Stan Swamy

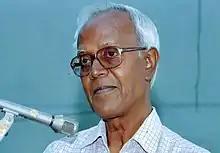
Swamy in 2010

Stanislaus Lourduswamy, SJ (26 April 1937 – 5 July 2021), popularly known as Stan Swamy, was an Indian Catholic Jesuit priest, and a tribal rights activist for several decades. Swamy was the oldest person to be accused of terrorism in India.